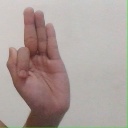
अक्षर: फ